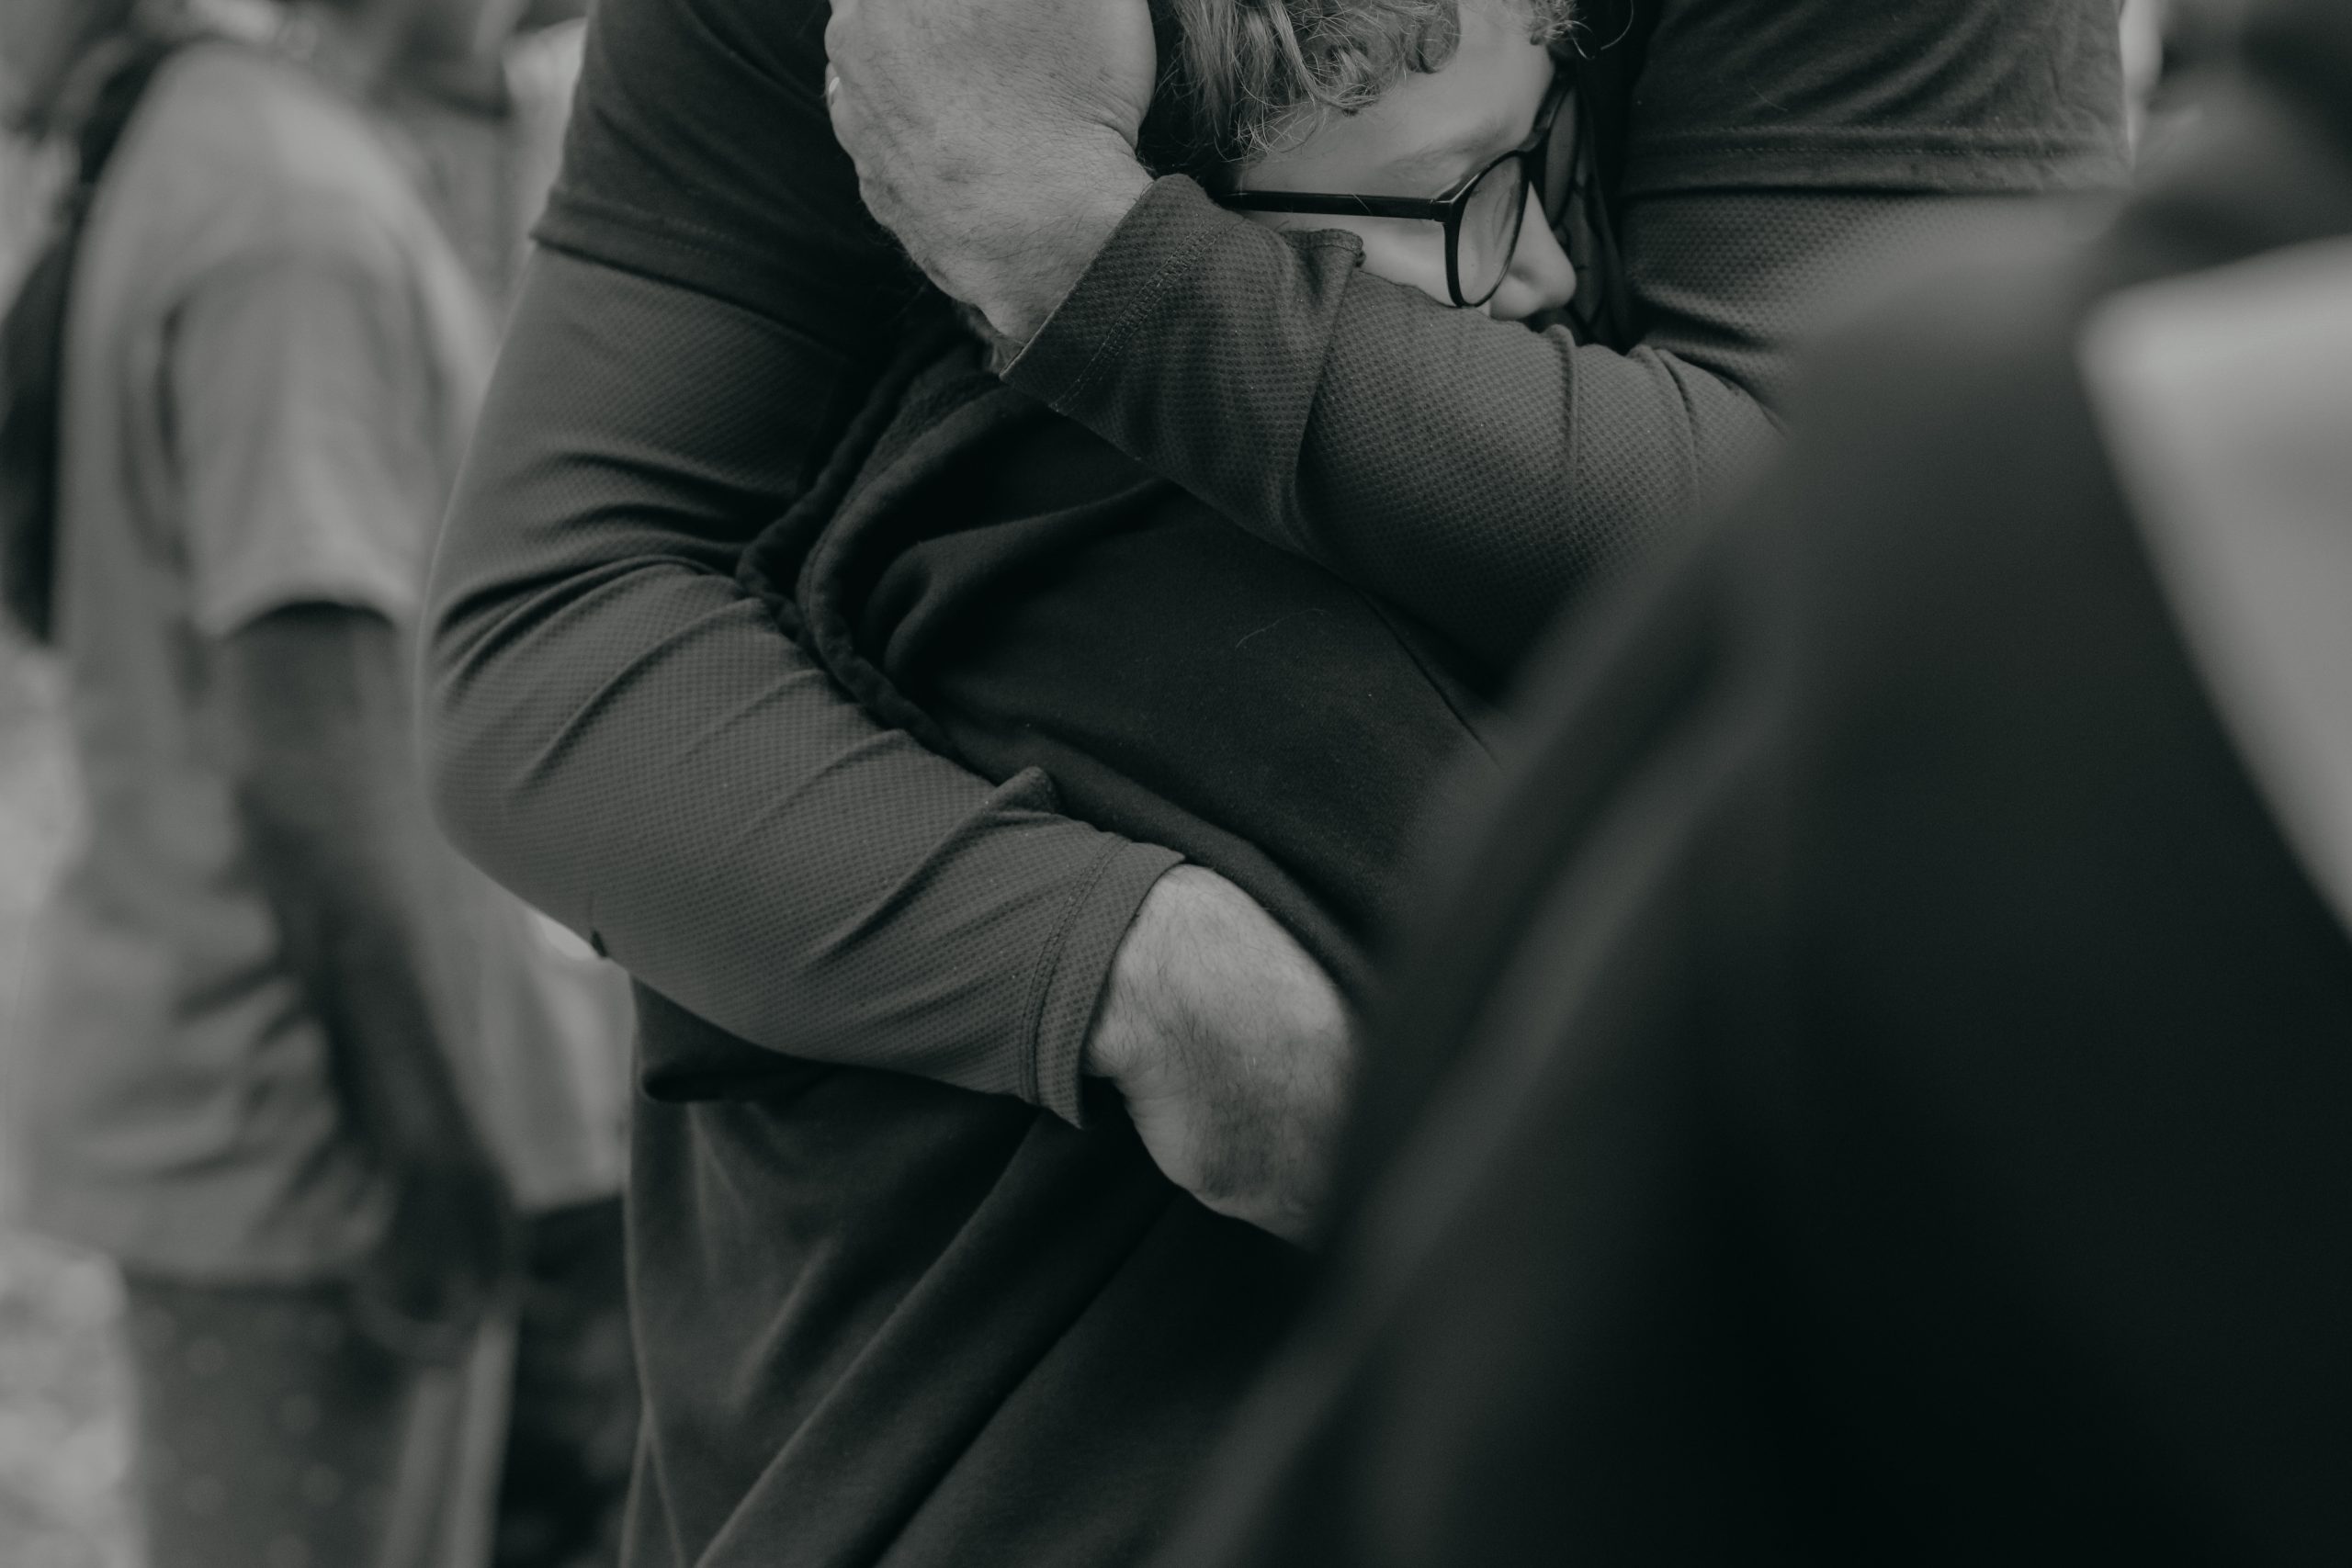
outerwear, smile, black, black and white, gesture, grey, style, happy, people, elbow, monochrome, monochrome photography, comfort, flash photography, street fashion, human leg, fur, sitting, eyewear, street, child, laugh, crowd, road, portrait photography, hug, fun, hoodie, winter